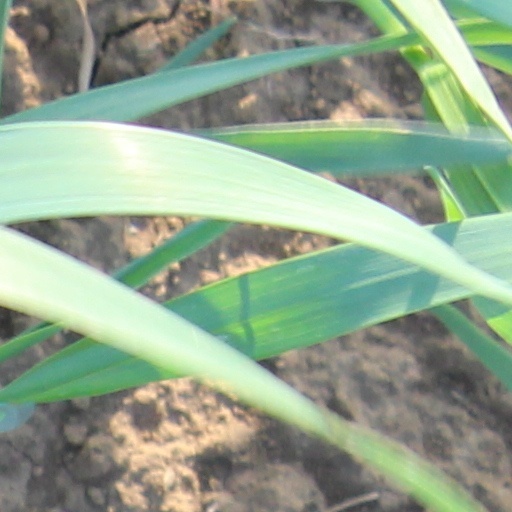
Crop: wheat